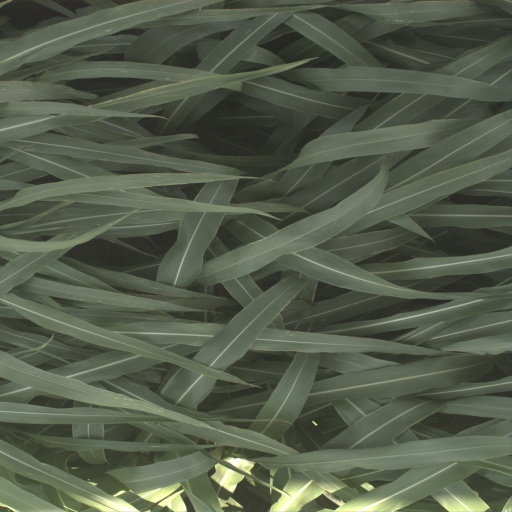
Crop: sorghum